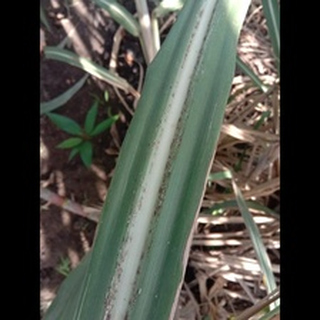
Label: sugarcane_rust